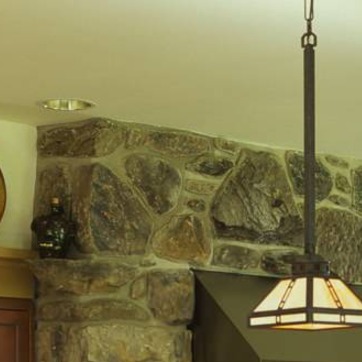
Material: stone